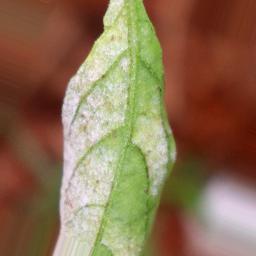
Label: powdery mildew